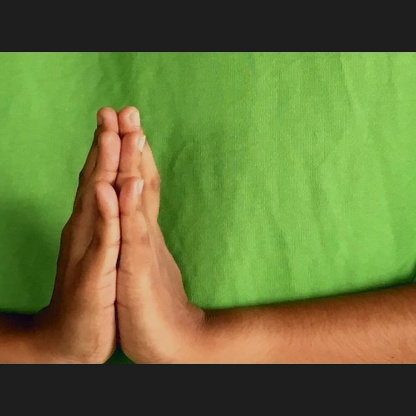
Mudra: Anjali